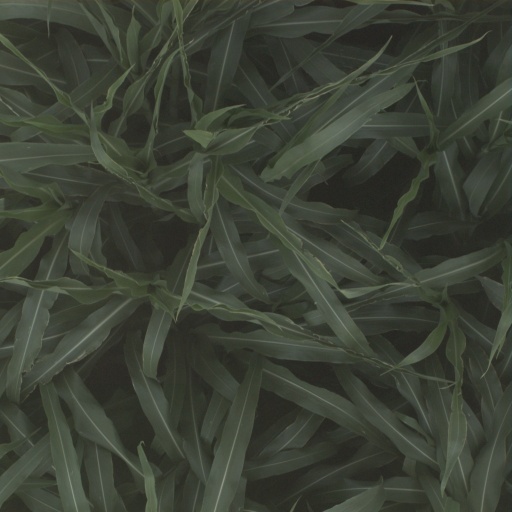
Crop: sorghum